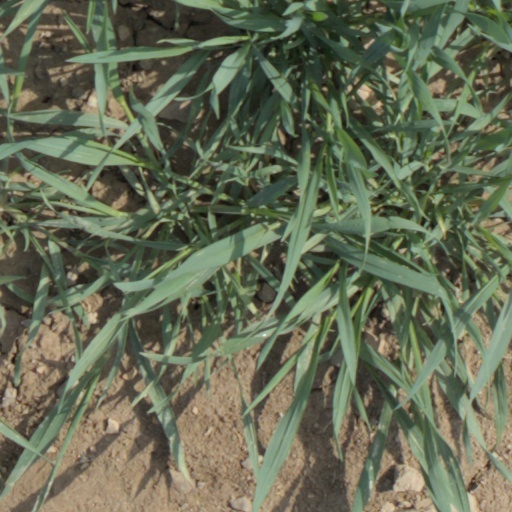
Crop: wheat